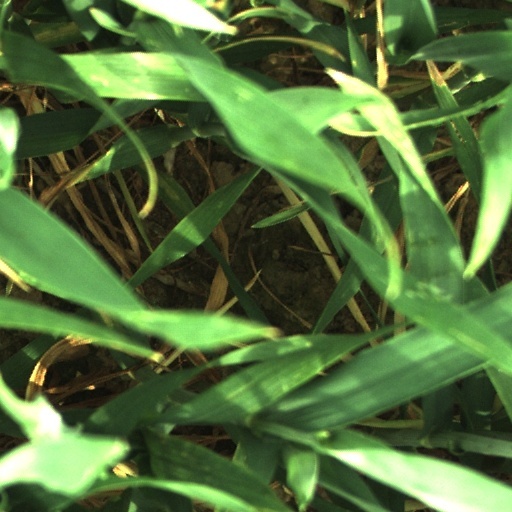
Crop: wheat